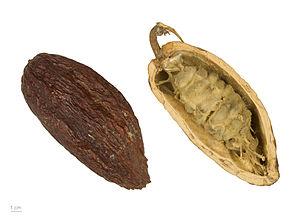
Aussi appelé cacao ou cacaotier, le cacaoyer est un petit arbre à feuilles persistantes du genre Theobroma de la famille des Sterculiacées, selon la classification classique, ou des Malvacées, selon la classification phylogénétique. Il produit des fèves comestibles aux saveurs différentes suivant les variétés de cacaoyer, à partir desquelles est fabriqué le cacao, le produit de base du chocolat.